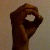
The image shows a hand gesture representing the letter 'O' in Indian Sign Language.